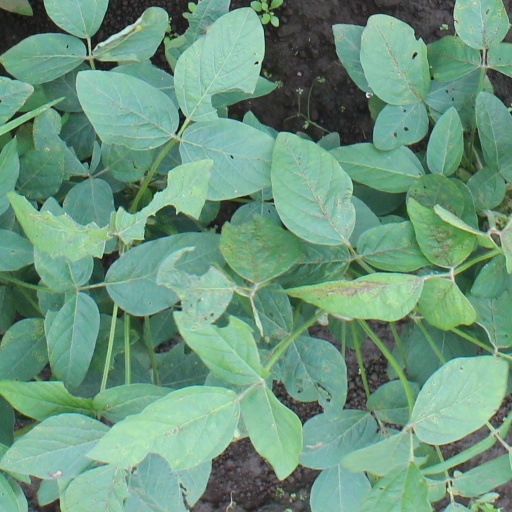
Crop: soybean